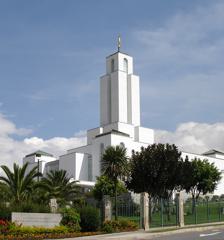
Building: Cochabamba Bolivia Temple
Country: Bolivia
Year built: 2000
Church of Jesus of Latter-day Saints temple in Cochabamba, Bolivia Cochabamba Bolivia Temple Number 82 Dedication 30 April 2000, by Gordon B. Hinckley Site 6.67 acres (2.70 ha) Floor area 33,302 sq ft (3,093.9 m 2 ) Official website • News & images Church chronology ← Reno Nevada Temple Cochabamba Bolivia Temple → Tampico Mexico Temple Additional information Announced 13 January 1995, by Gordon B. Hinckley Groundbreaking 10 November 1996, by Gordon B. Hinckley Open house 18-22 April 2000 Current president Rogelio Coca Aldunate Designed by BSW and Church A&E Services Location Cochabamba , Bolivia Geographic coordinates 17°21′49.24440″S 66°8′51.82799″W / 17.3636790000°S 66.1477299972°W / -17.3636790000; -66.1477299972 Exterior finish Blend of hand-hewn Comanche granite and plaster Temple design Classic modern, single-tower design reflecting the Bolivian culture Baptistries 1 Ordinance rooms 2 (stationary) Sealing rooms 3 Clothing rental Yes ( edit ) The Cochabamba Bolivia Temple is the 82nd operating temple of the Church of Jesus Christ of Latter-day Saints (LDS Church). Bolivia 's first convert to the LDS Church was baptized in December 1964, a month after missionaries first arrived. Forty-four years later there were over 158,000 members across the country. History In 1995, the church announced that a temple would be built in the Bolivian city of Cochabamba . The next year, church president Gordon B. Hinckley presided over the groundbreaking. He addressed the 4,000 people gathered during one of the heaviest rainstorms the area had seen in ten years. He addressed the gathering, "My beloved and wet brothers and sisters". Before the temple was dedicated it was open for one week to allow the public to tour the temple. Originally the temple open house had been scheduled for two weeks, but because of civil unrest in the city of Cochabamba, due to an ill-fated attempt to privatize the municipal water supply ( Cochabamba protests of 2000 ), the first week was cancelled. LDS Church leaders were pleased when nearly 65,000 people toured the temple, coming close to the goal of 75,000. Because of the open house, over 2,200 people requested to be visited by the Mormon missionaries . Hinckley dedicated the Cochabamba Bolivia Temple in four sessions on April 30, 2000. In the dedicatory prayer, Hinckley recognized the founder of Bolivia, Simón Bolívar , who died the year the church was organized. The Cochabama Bolivia Temple is of classic modern design reflecting the Bolivian culture. The exterior is finished with a blend of hand-hewn granite and plaster. A statue of the angel Moroni tops the single tower. It has a total of 33,302 square feet (3,093.9 m 2 ), two ordinance rooms, and three sealing rooms. In 2020, the Cochabamba Bolivia Temple was temporarily closed temporarily during the year in response to the coronavirus pandemic . See also LDS Church portal Cochabamba Santa Cruz La Paz class=notpageimage| Temples in Bolivia Red = Operating Blue = Under Construction Yellow = announced Black = Closed for Renovations Jay E. Jensen , temple president (2013–) Comparison of temples of The Church of Jesus Christ of Latter-day Saints List of temples of The Church of Jesus Christ of Latter-day Saints List of temples of The Church of Jesus Christ of Latter-day Saints by geographic region Temple architecture (Latter-day Saints) The Church of Jesus Christ of Latter-day Saints in Bolivia References